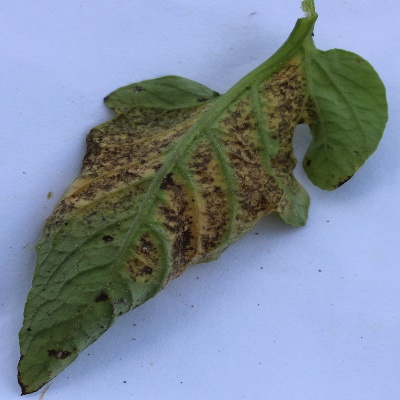
Crop: Tomato
Condition: septoria leaf spot